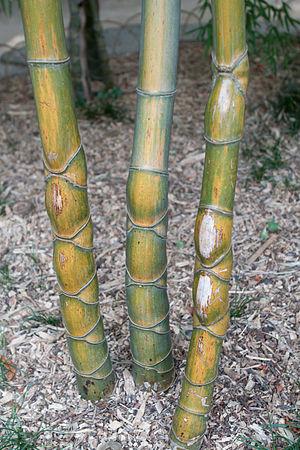
Phyllostachys edulis 'Kikko' à la bambouseraie de Prafrance (Gard, France).